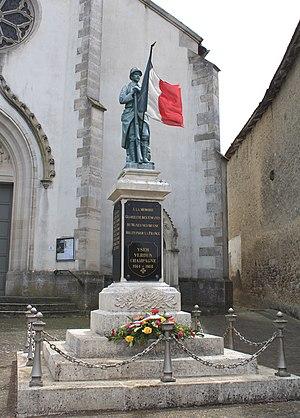
Le monument aux morts.
Maxey-sur-Meuse est une commune française située dans le département des Vosges en région Grand Est.